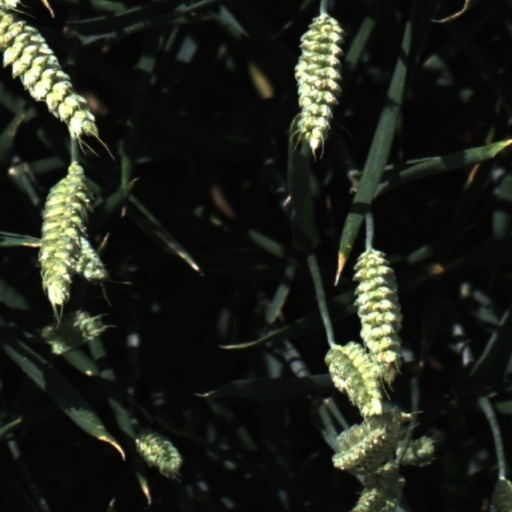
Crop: wheat